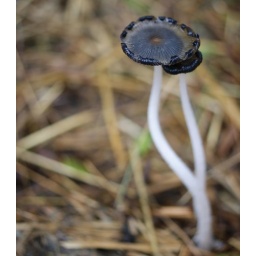
something has sprung up overnight on a bed of wet, rain-soaked straw near the cattle yard.